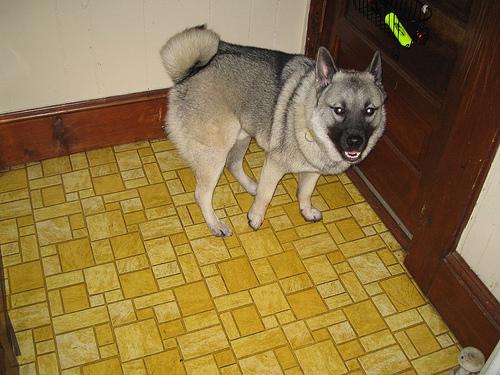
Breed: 217-n000046-Norwegian_elkhound